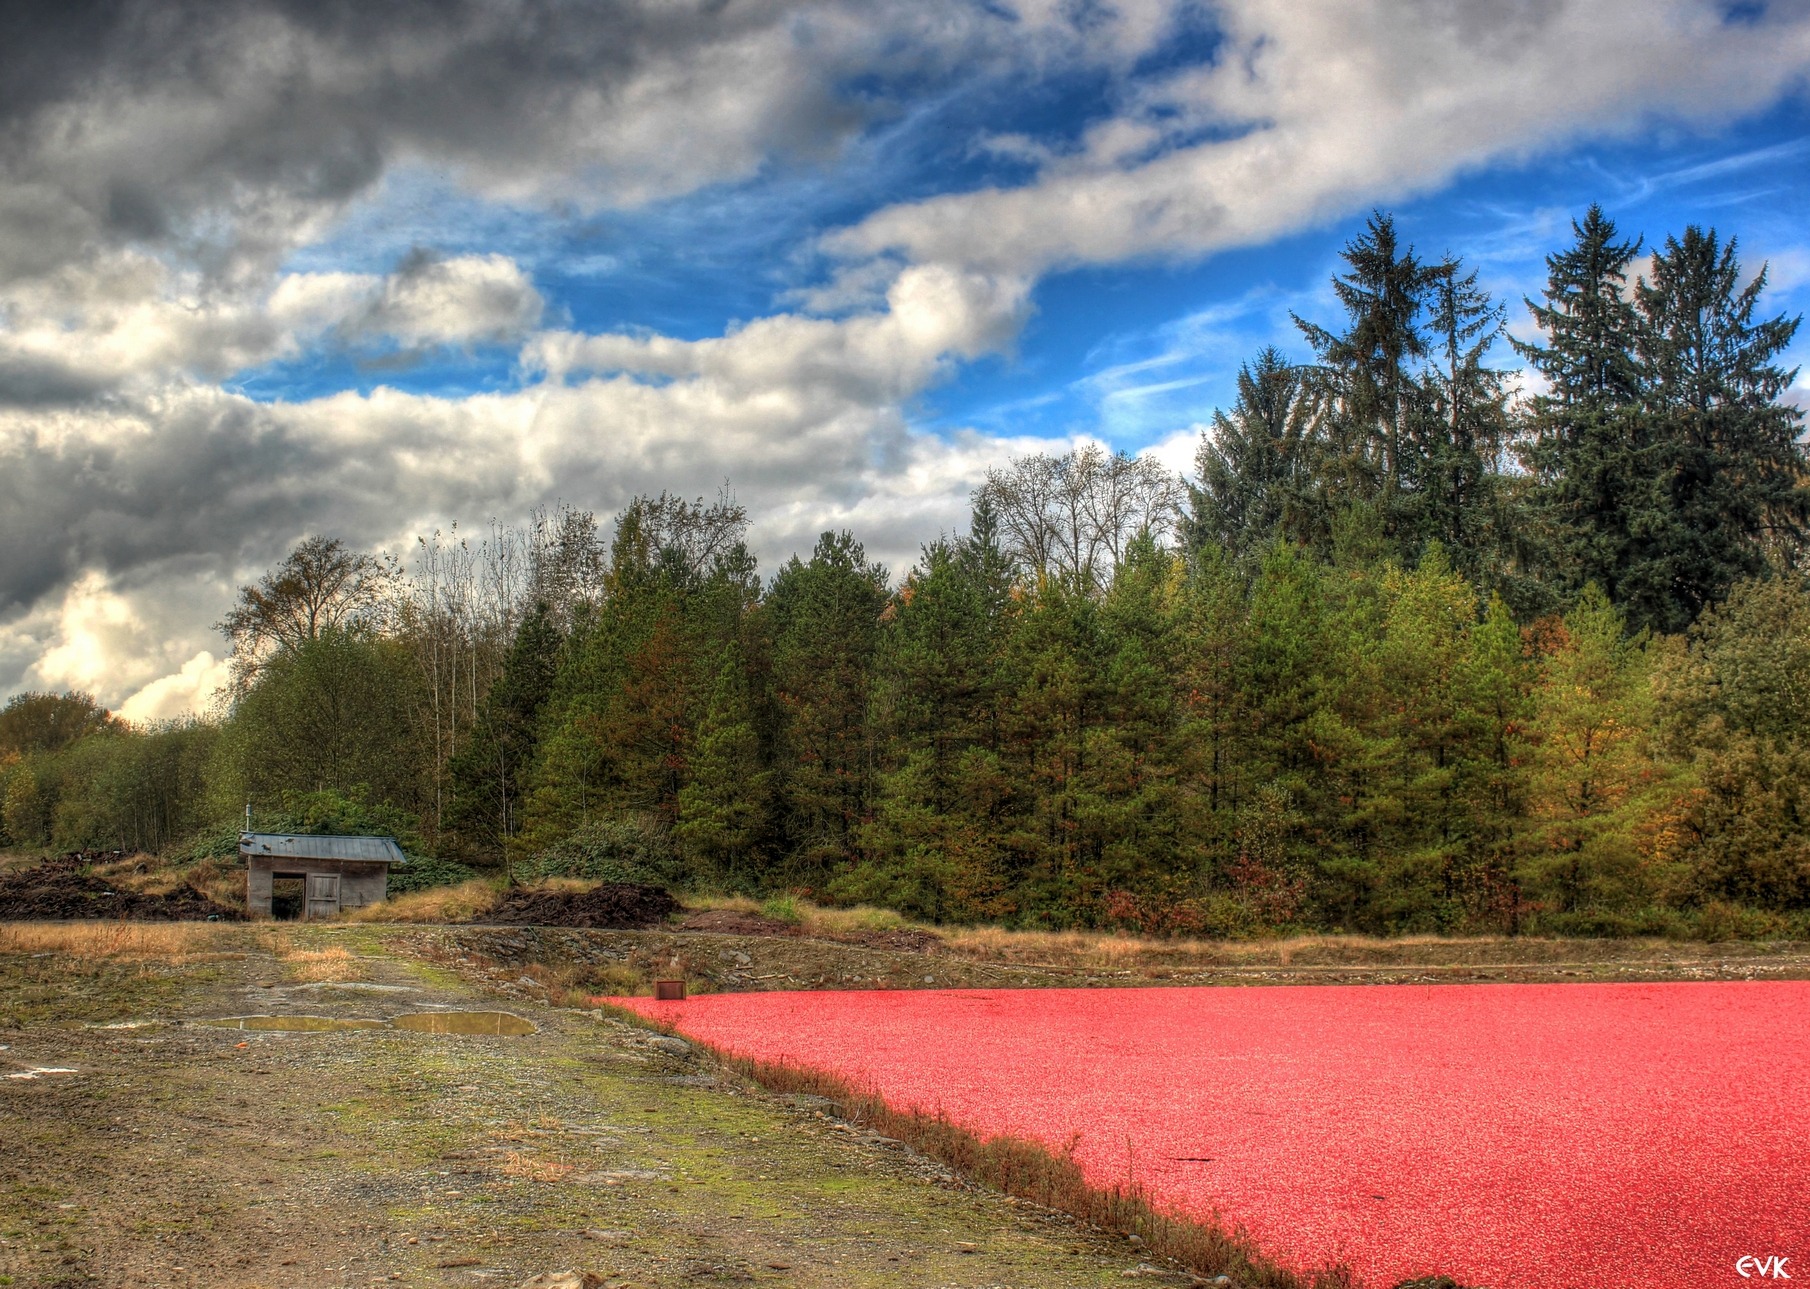
landscape, tree, nature, grass, outdoor, wilderness, mountain, cloud, plant, sky, field, farm, meadow, hill, flower, lake, view, valley, land, mountain range, shed, environment, scenic, natural, autumn, scenery, season, farmland, plateau, habitat, ecosystem, rural area, cranberries, woody plant, mountainous landforms